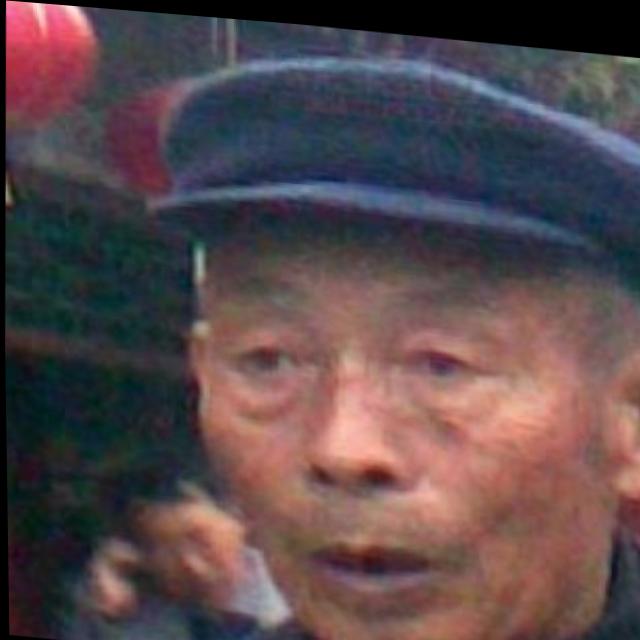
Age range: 65+